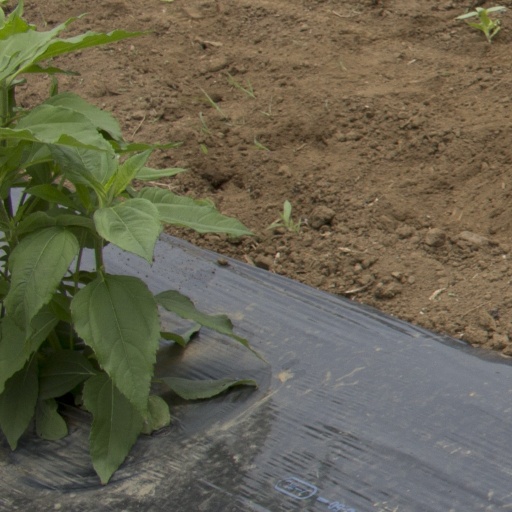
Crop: Jerusalem artichoke